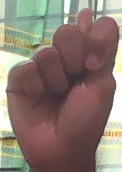
ASL sign: T